Claudio Torres

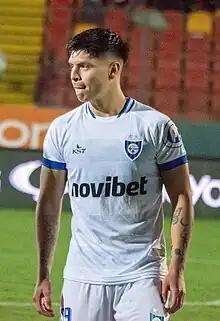
Torres with Huachipato in 2023

Claudio Gerardo Torres Gaete (born 30 March 2003) is a Chilean professional footballer who plays as a right winger for Deportes La Serena on loan from Huachipato.